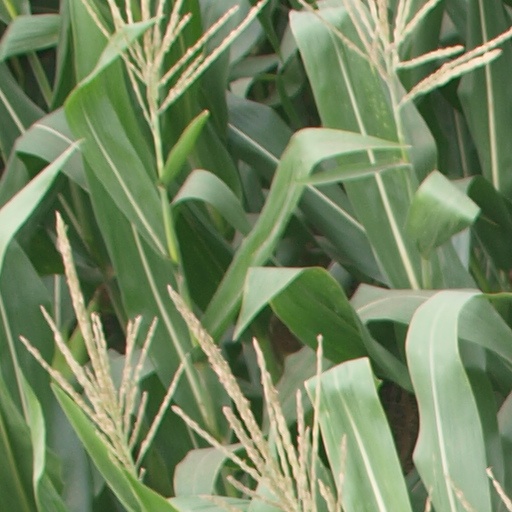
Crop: maize; corn